Emerson, Lake & Palmer

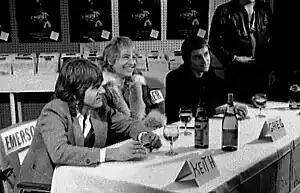
The band in Toronto, Canada in 1978

Emerson, Lake & Palmer (informally known as ELP) were an English progressive rock supergroup formed in London in 1970. The band consisted of Keith Emerson (keyboards) of The Nice, Greg Lake (vocals, bass, guitars, producer) of King Crimson, and Carl Palmer (drums, percussion) of Atomic Rooster. With nine RIAA-certified gold record albums in the US, and an estimated 48 million records sold worldwide, they are one of the most popular and commercially successful progressive rock groups of the 1970s, with a musical sound including adaptations of classical music with jazz and symphonic rock elements, dominated by Emerson's flamboyant use of the Hammond organ, Moog synthesizer, and piano (although Lake wrote several acoustic songs for the group).